Cadoc

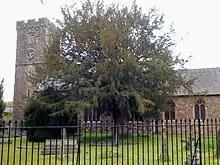
St Cadoc's Church, Caerleon

Cadoc came into conflict with Arthur: the "Vita" depicts Arthur as great and bold, but willful. Lifris writes that Cadoc gave protection to a man who had killed three of Arthur's soldiers and Arthur was awarded a herd of cattle from Cadoc as compensation. Cadoc delivered them, but when Arthur took possession of them they were transformed into bundles of ferns. Similar incidents are often described in mediaeval biographies such as those of Carannog, Padern and Goeznovius: miracles in dealings with temporal authority bolster the case for church freedom. In later Arthurian Welsh Triads Cadoc, with Illtud and Peredur, is one of three knights said to have become keepers of the Holy Grail.